1st (City of London) Battalion, London Regiment (Royal Fusiliers)

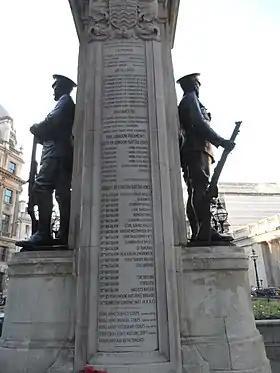
London Troops Memorial at the Royal Exchange

H-Hour was at 03.30 on 9 September. 167 Bde's leading infantry landing craft touched down at 03.35 covered by naval gunfire, with 8th (right) and 9th (left) Battalions Royal Fusiliers landing either side of the Tusciano river. There was little or no return fire, so the troops pushed inland, followed by the tanks of A Squadron, Royal Scots Greys, landing at 06.00. It was only then that the covering destroyer, HMS "Laforey", found a target in some guns a little to the left of 8th Royal Fusiliers' landing beach (the battalion had landed south of its intended point, otherwise it would have run straight into these guns). In a duel with these guns "Laforey" was hit five times and withdrew, to be replaced by HMS "Lookout". With fire support from "Lookout", Z Company captured the gun positions with the bayonet. W and X Companies continued inland, but their supporting tanks became bogged down and they were attacked by five German tanks, at least one of which mounted a flamethrower that caused horrific casualties amongst one platoon. Three of the battalion's own anti-tank guns were knocked out and Lt-Col Oliver-Bellasis was wounded. Major Cleghorn took over command as soon as he landed, and brought Y and Z companies into action on the flank of the Germans, the flamethrowing tank being disposed of by a PIAT. Meanwhile, two bulldozers had towed out the Scots Greys' tanks, which then ambushed the rest of the Germans tanks when they advanced too confidently. By nightfall 8th Royal Fusiliers was established astride the Battipaglia–Sta Lucia road and the situation was quiet, though the battalion was far short of its objective for the day, some inland.